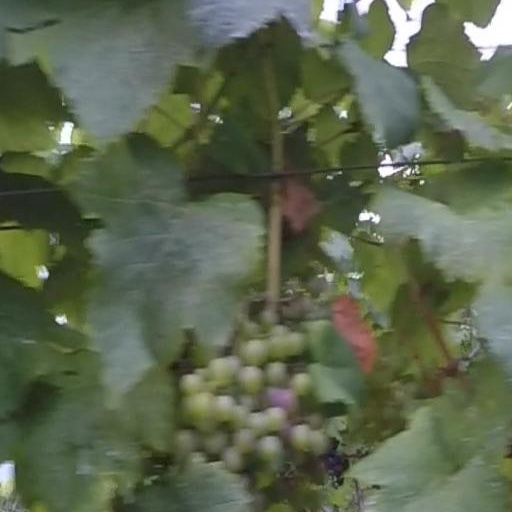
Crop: grape